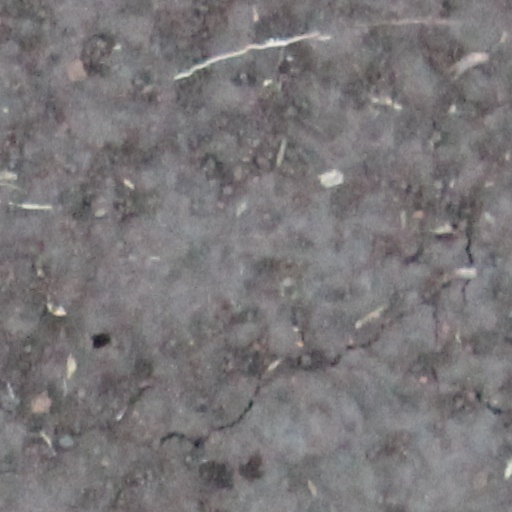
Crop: wheat